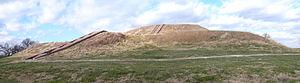
Monk's Mound, est le plus grand tumulus situé au Nord de la région mésoamérique. Ce tertre fut édifié au cœur du foyer de peuplement amérindien de la région de Cahokia. Ce monument est classé au patrimoine mondial par l'UNESCO par l'intermédiaire du site de Cahokia.